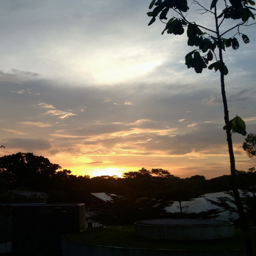
sun setting over the amphitheater